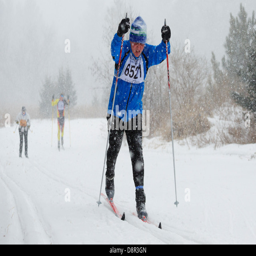
heavy snow falls as competitors ski in the km classic category